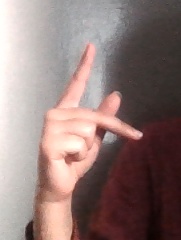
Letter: dha